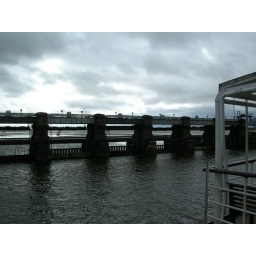
These are the gates that control the water level in this section of the Manchester ship canal.